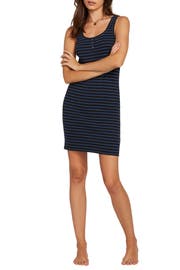
this henley style tank dress fit close to the figure for a casual yet flirty look